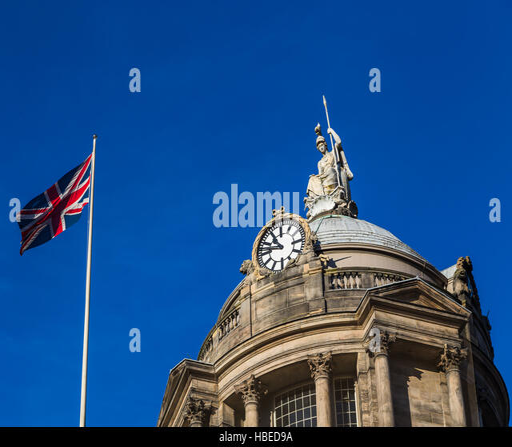
person gently flaps in the wind next to the dome